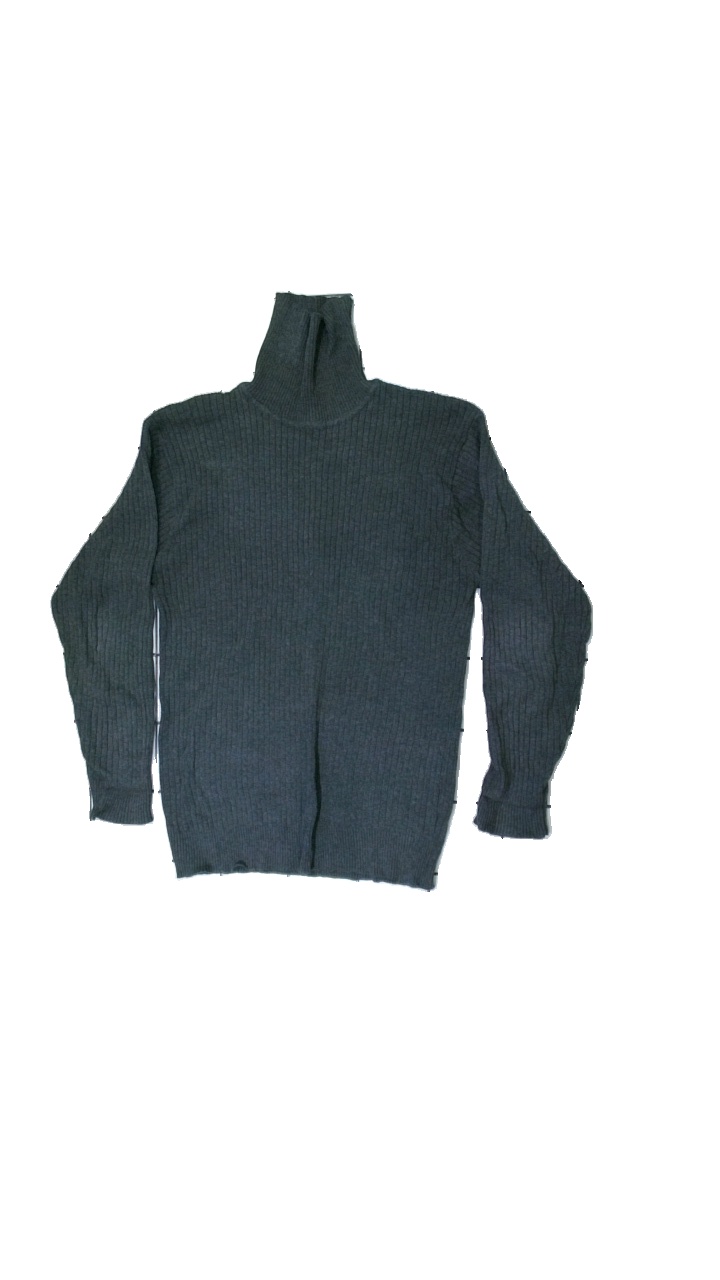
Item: Sweater (Men)
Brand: Chaps
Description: Grey turtleneck
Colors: Grey
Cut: Tight, Turtle neck
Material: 100% cotton
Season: Winter
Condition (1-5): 2
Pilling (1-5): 5
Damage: Sweat stain inside collar
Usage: Export
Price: <50